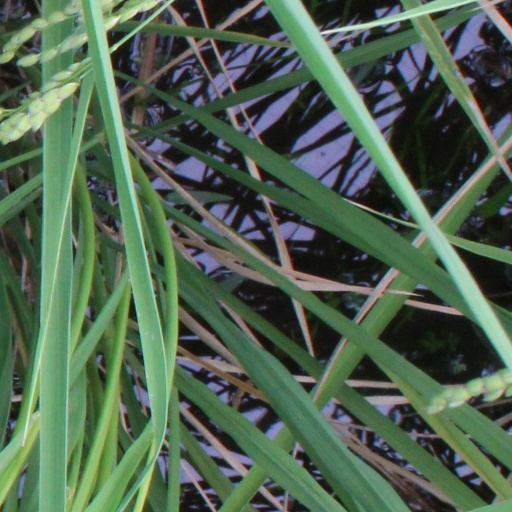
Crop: rice